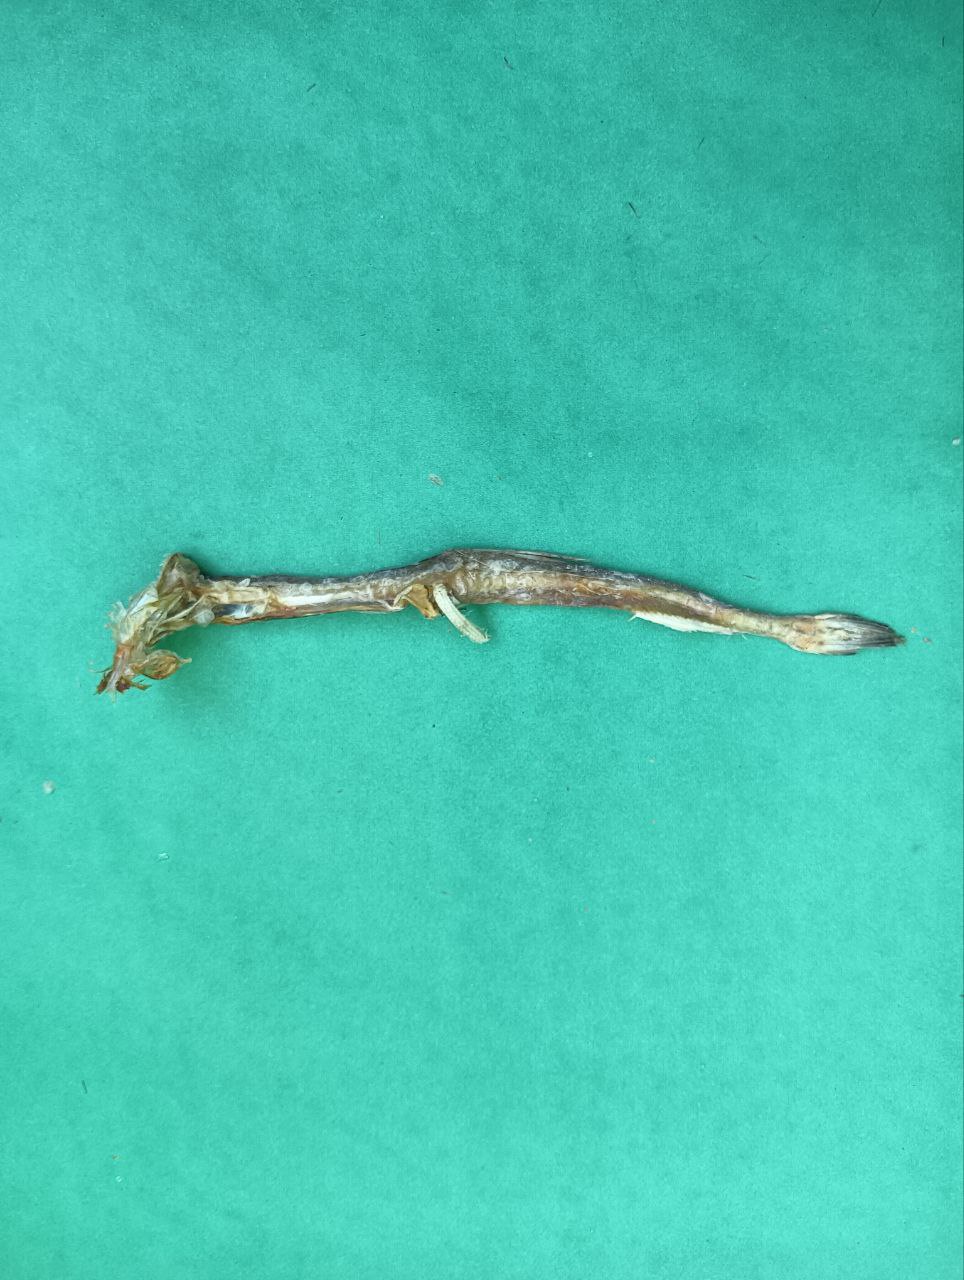
Species: Loitta